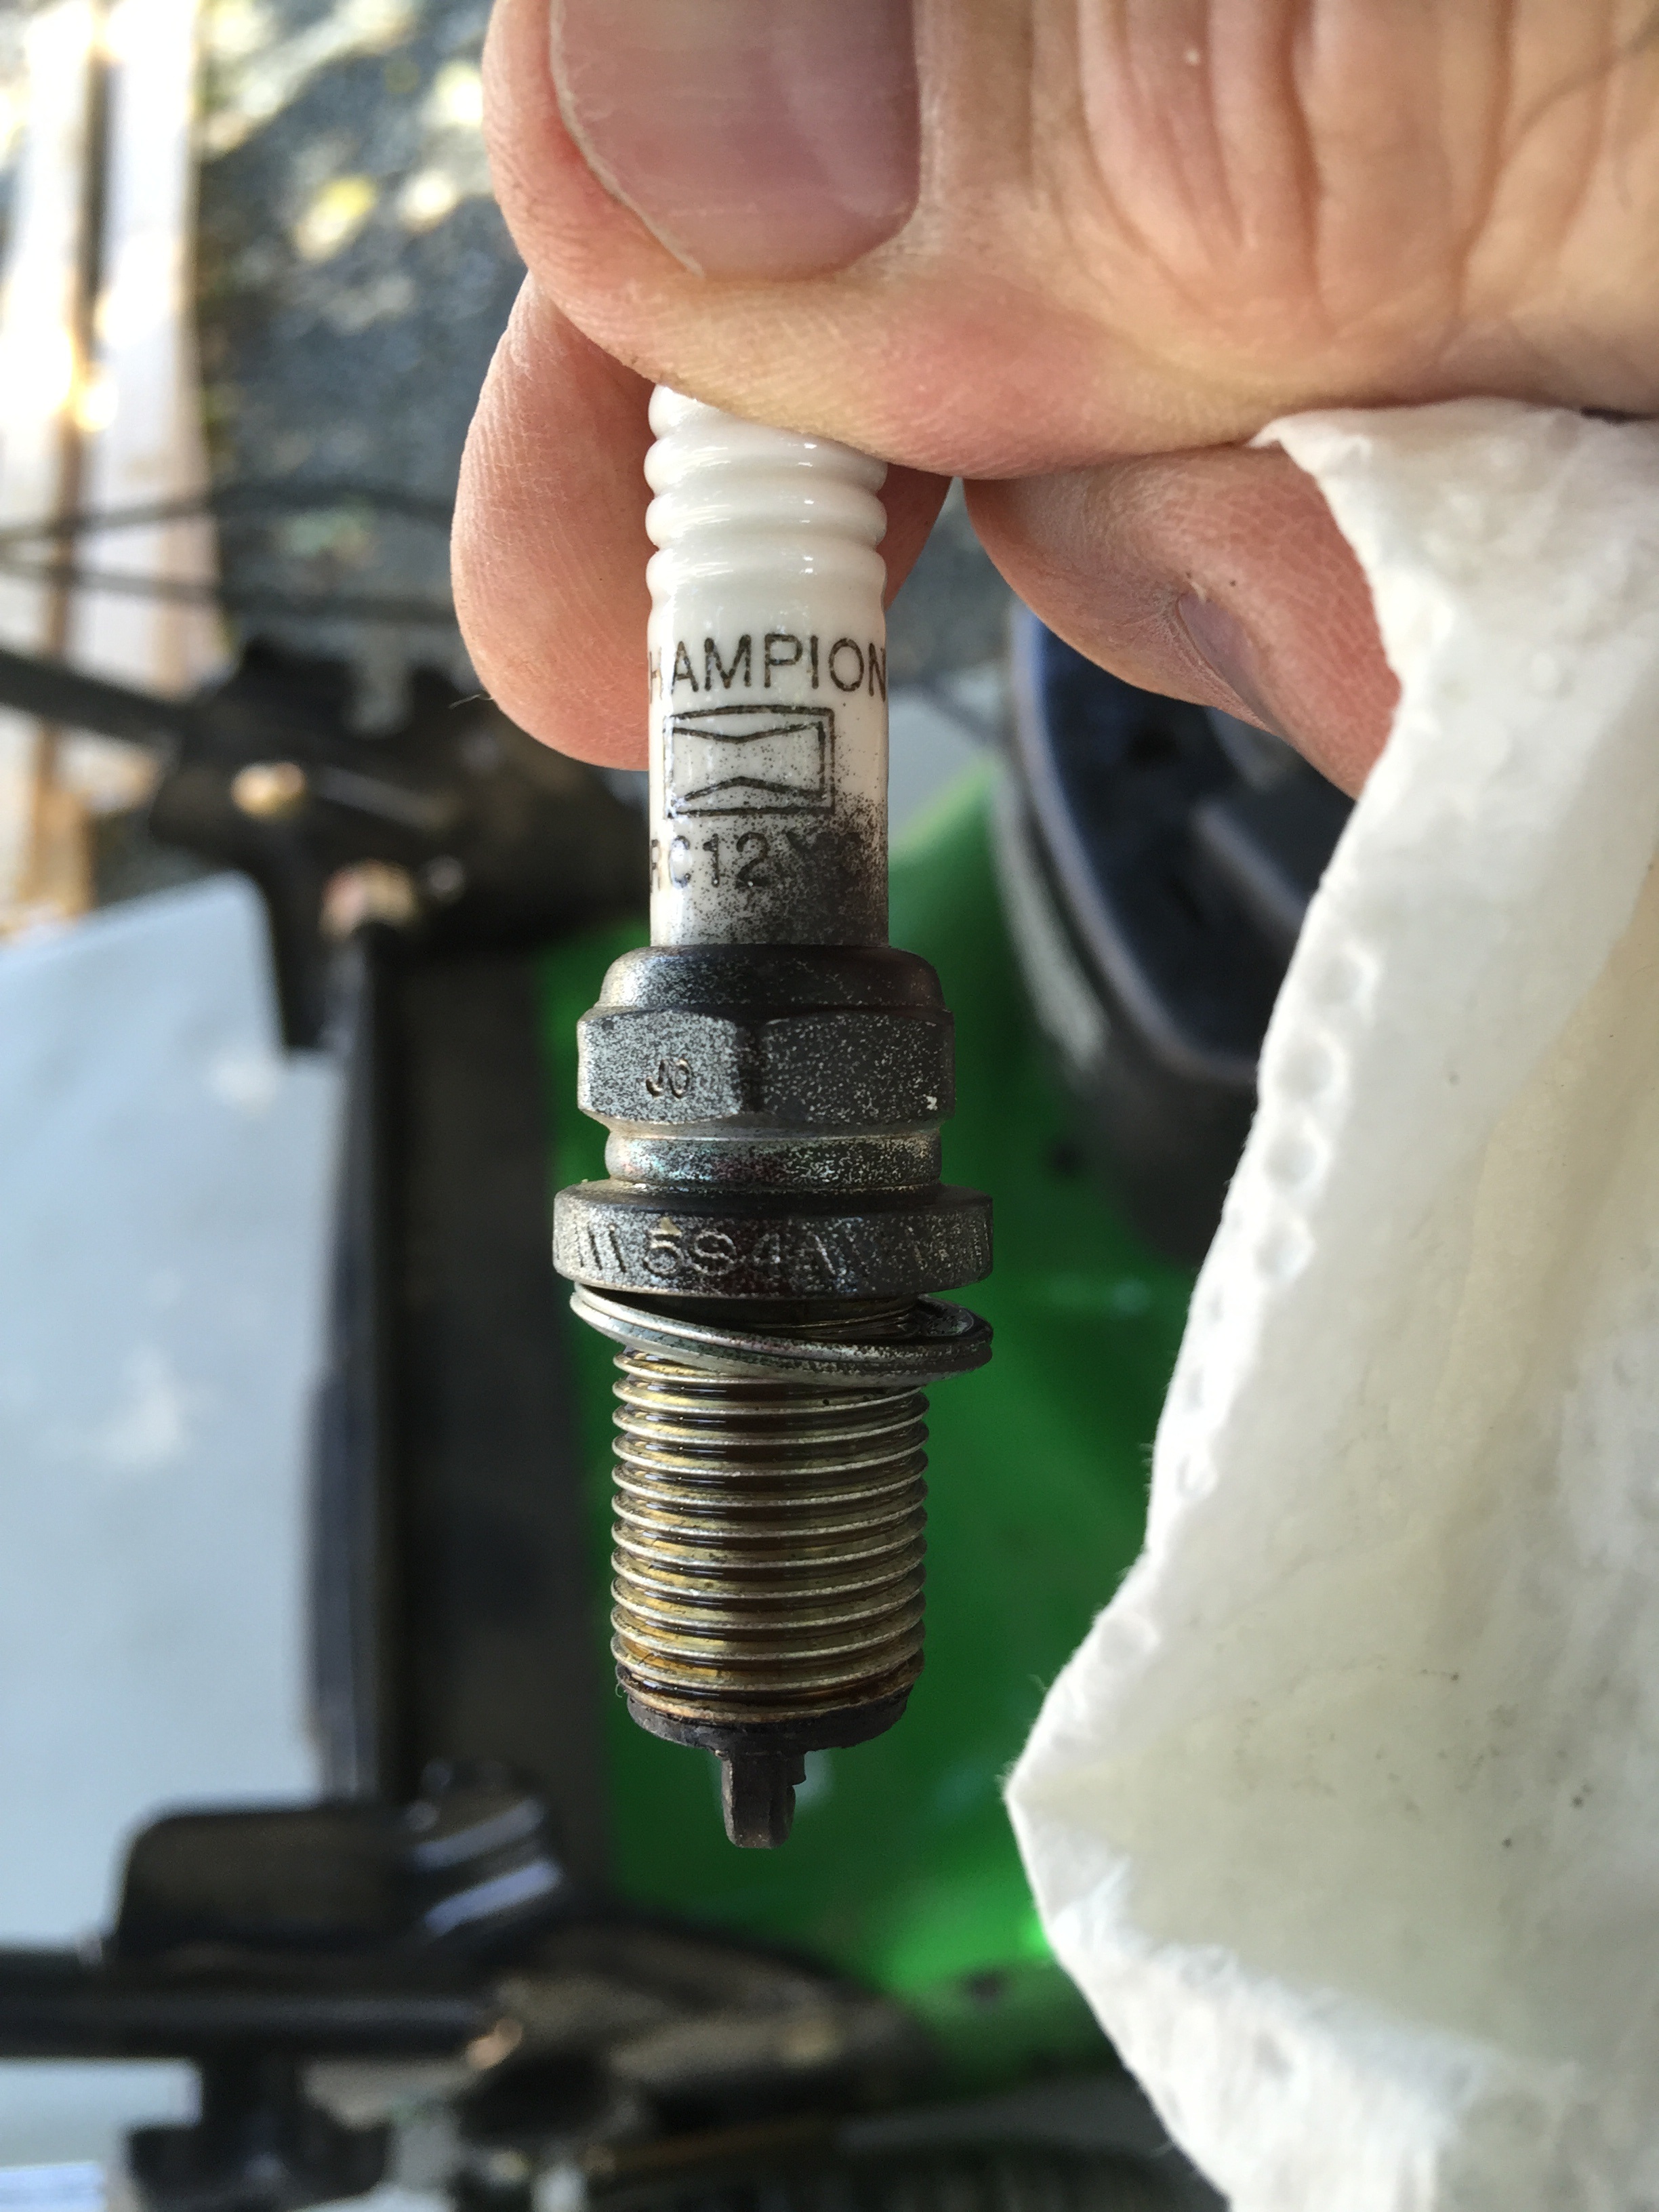
hand, automotive, product, mechanic, spark plug, automotive engine part